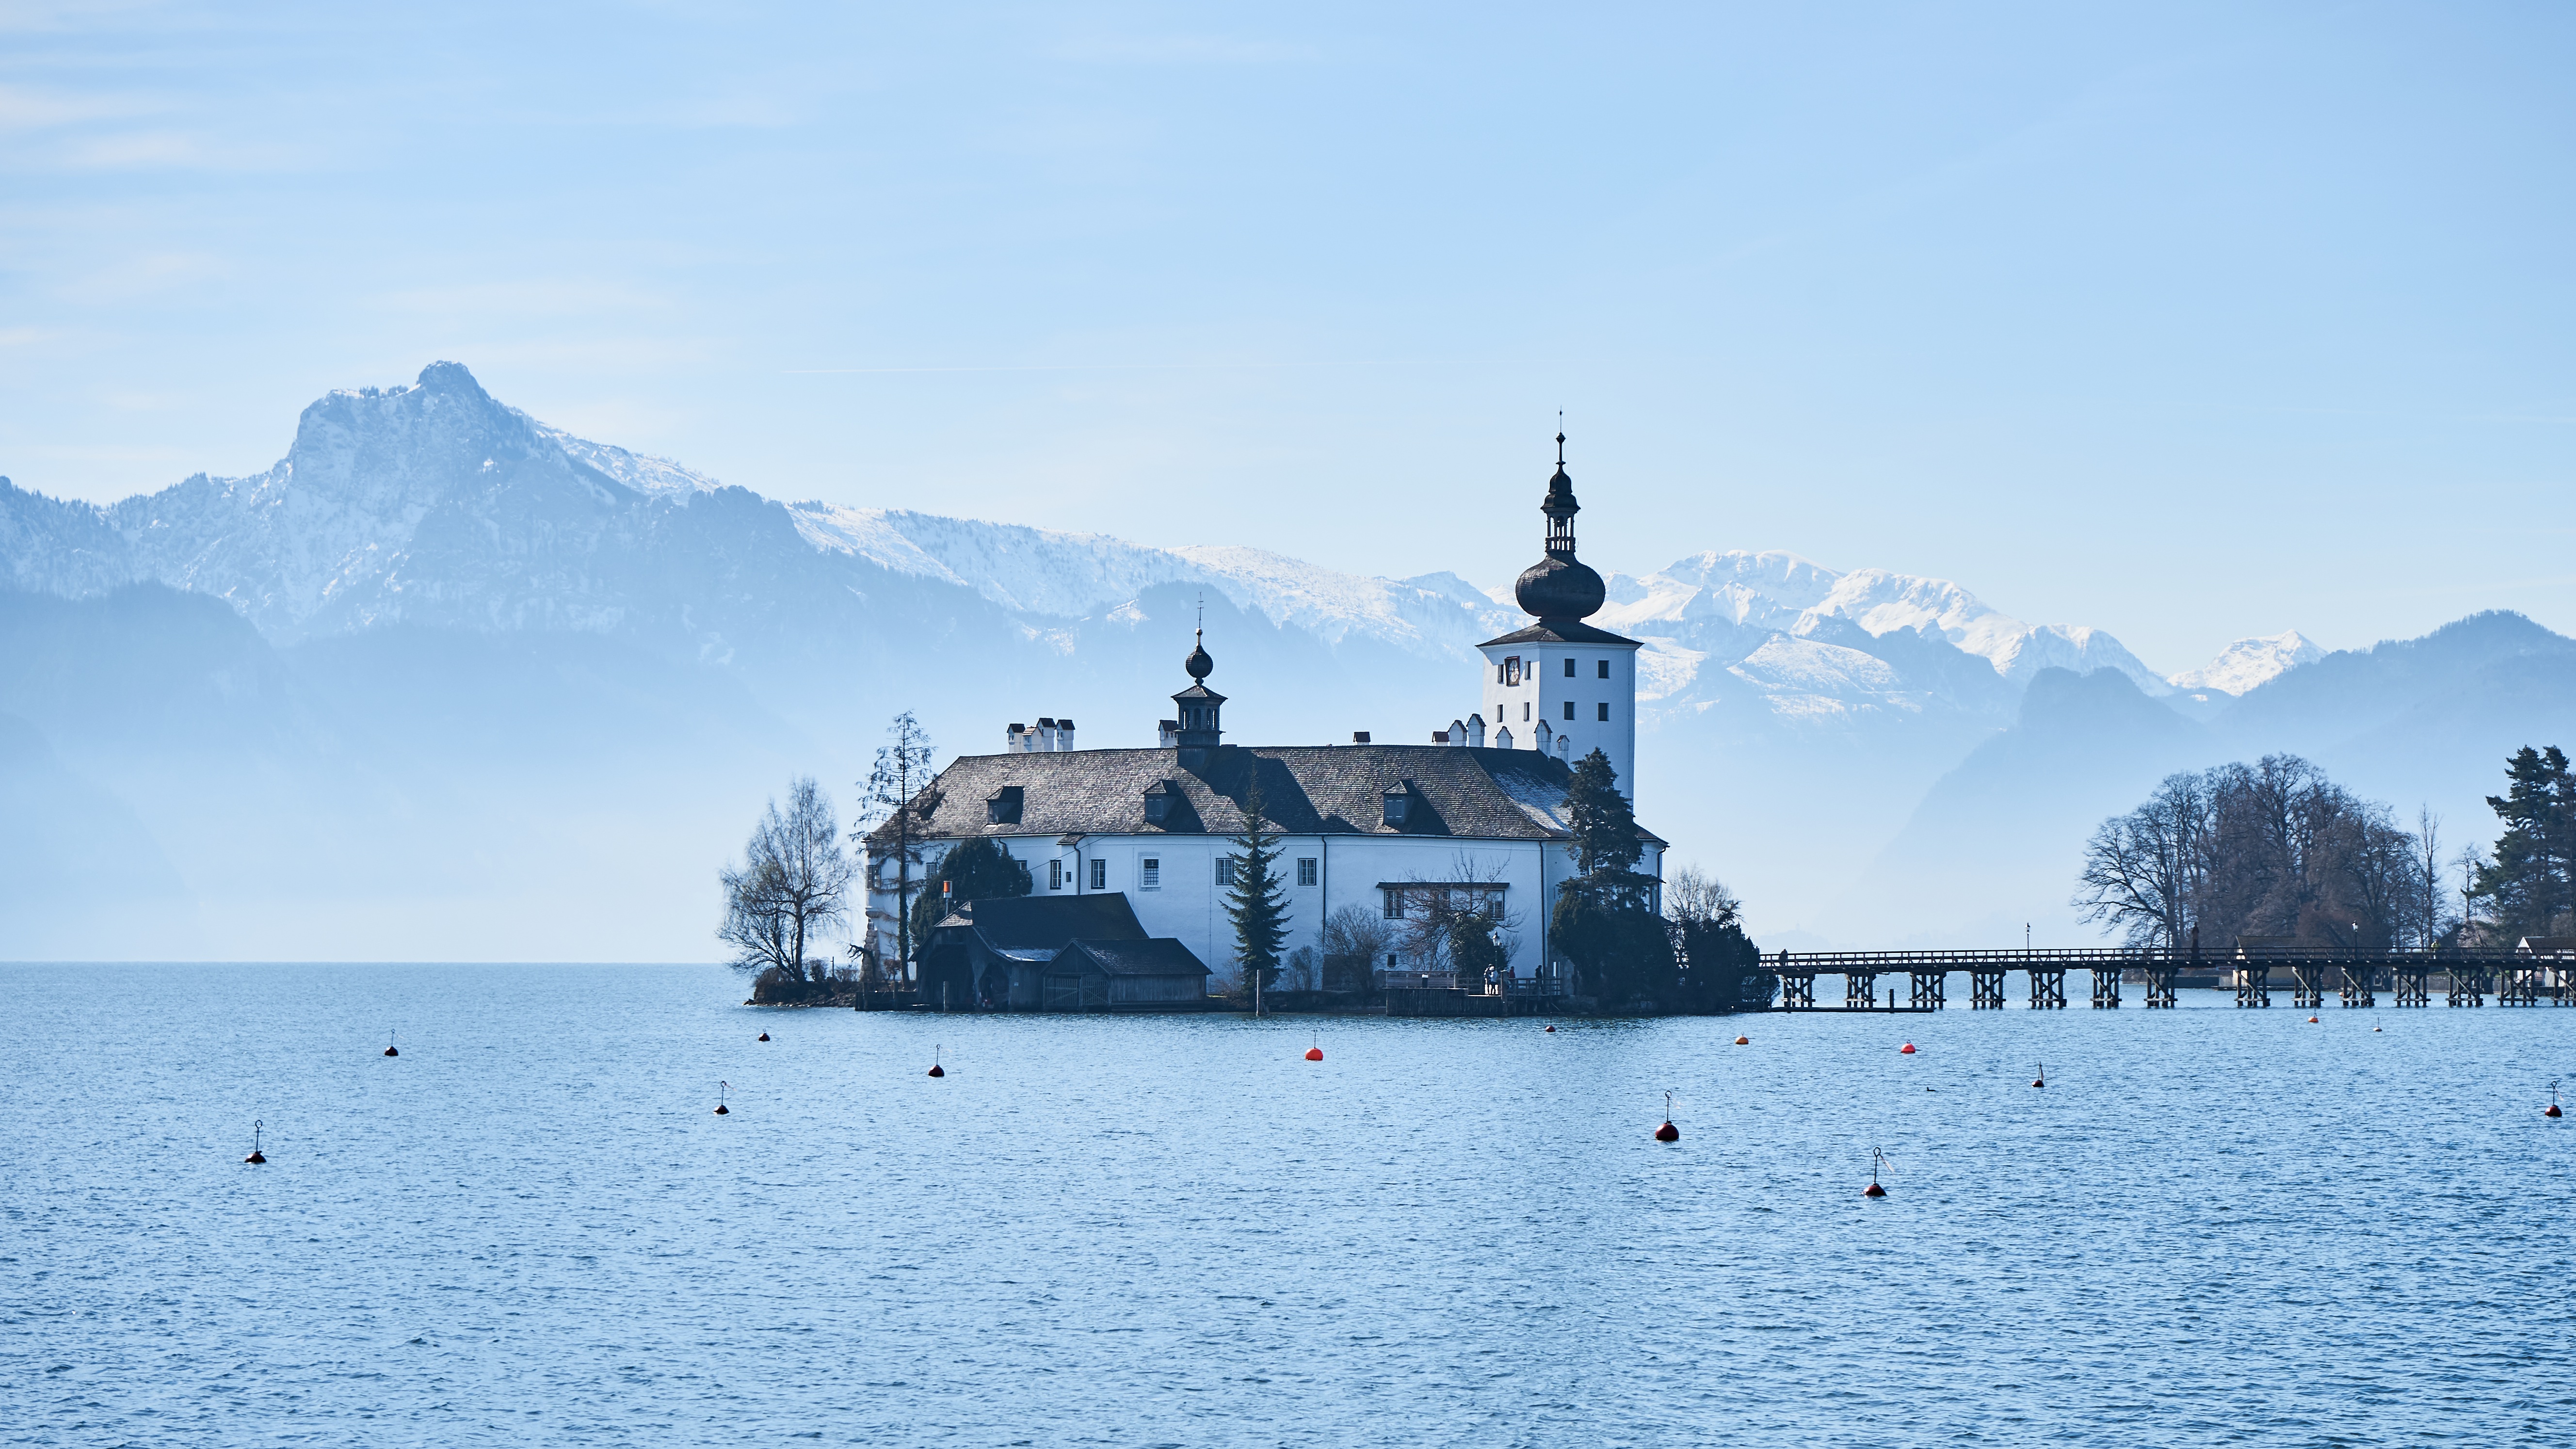
sea, water, mountain, architecture, lake, mountain range, ship, vehicle, arctic, navy, watercraft, destroyer